Elisabet Borsiin Bonnier

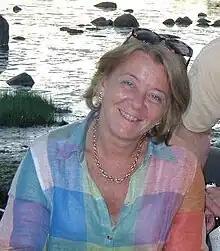
Elisabet Borsiin Bonnier

From 1973 she was working for the Swedish Foreign Ministry. From 1998 to 2003 she served as Ambassador of Sweden to Estonia.